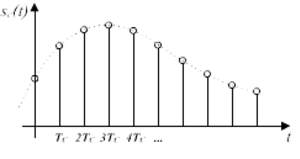
L'échantillonnage consiste généralement à relever à intervalle régulier la valeur d'une grandeur physique. La fréquence d'échantillonnage est le nombre d'échantillons par unité de temps.